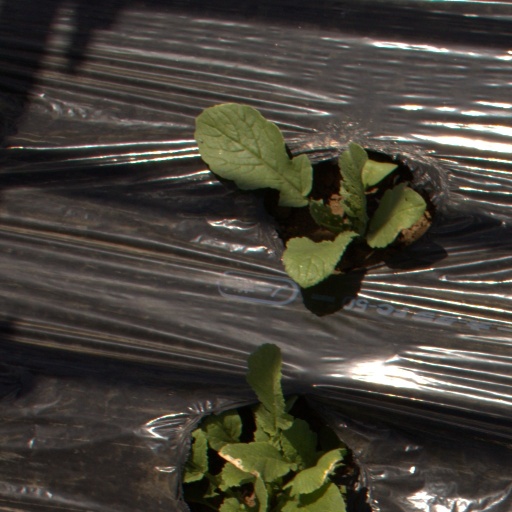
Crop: Jerusalem artichoke